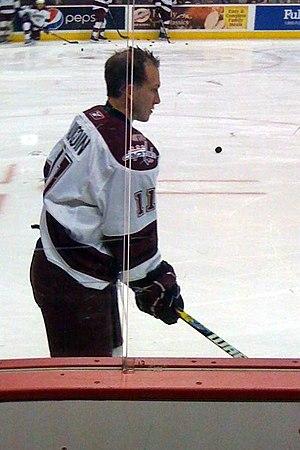
Keith Aucoin est un joueur professionnel retraité américain de hockey sur glace, évoluant au poste de centre.